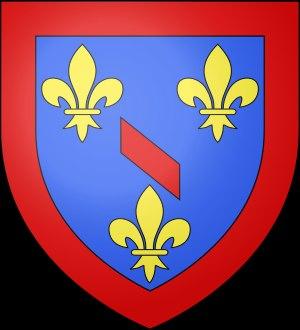
L'Isle-Adam est une ville francilienne du centre nord du Val-d'Oise située sur la rive gauche de l'Oise à vingt-cinq kilomètres à vol d'oiseau au nord-nord-ouest des portes de Paris, une dizaine au nord est de Pontoise et trente-cinq au sud de Beauvais. Elle forme avec Parmain, commune voisine de la rive droite de l'Oise, une petite agglomération d'environ 16 000 habitants. Ses habitants sont appelés les Adamois.
La maison de Condé est une branche cadette de la maison capétienne de Bourbon, elle-même cadette des Capétiens. Elle est fondée par le prince Louis Iᵉʳ, prince de Condé en 1546, cinquième fils du prince Charles IV, duc de Vendôme et aîné de la maison de Bourbon. Le prince Louis Iᵉʳ était le frère d'Antoine, roi de Navarre et père du roi Henri IV. Elle s'éteint le 27 août 1830, à la mort du prince Louis VI, prince de Condé.